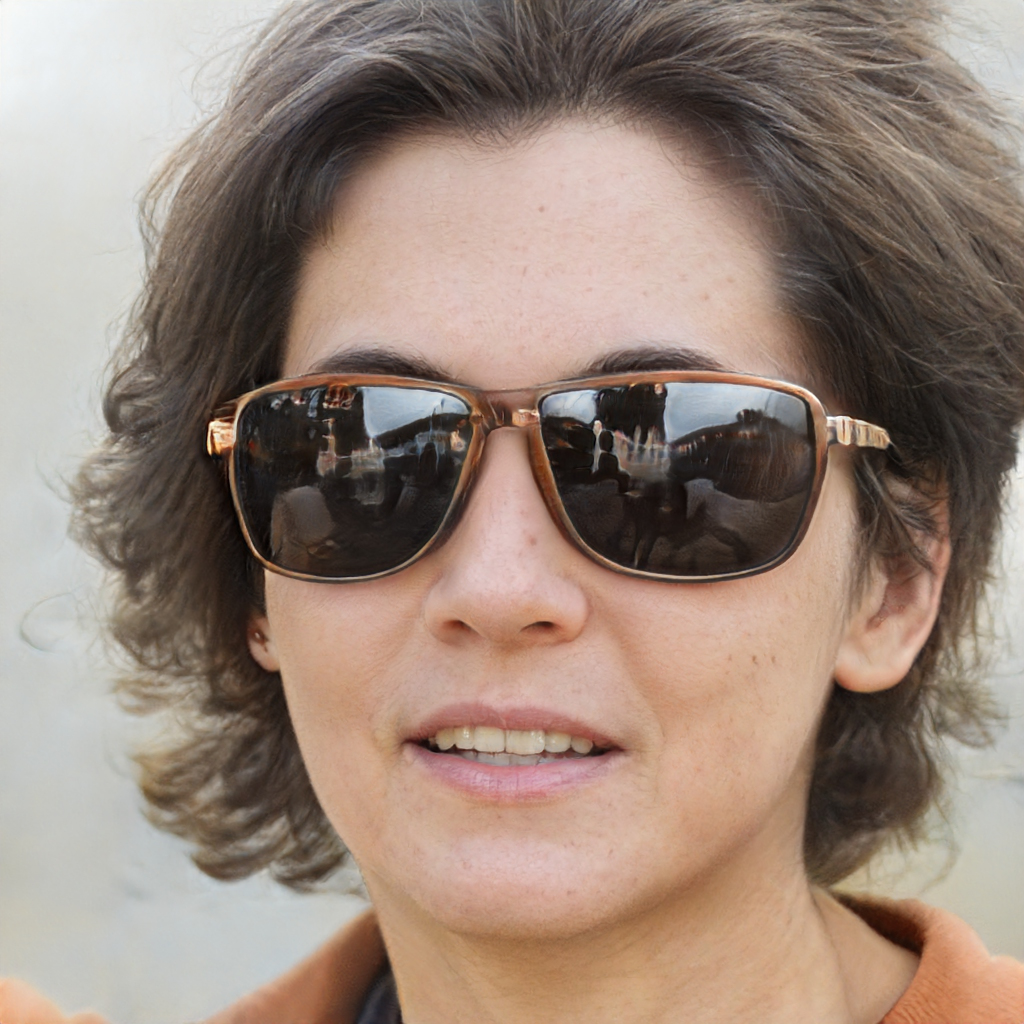
Gender: Female